18th Massachusetts Infantry Regiment

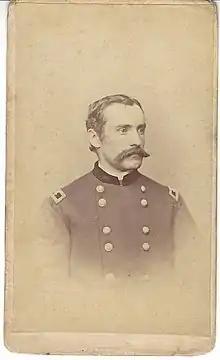
Joseph Hayes of the 18th Massachusetts Volunteer Infantry

The 18th Massachusetts Infantry Regiment was a Union regiment that fought in the American Civil War.